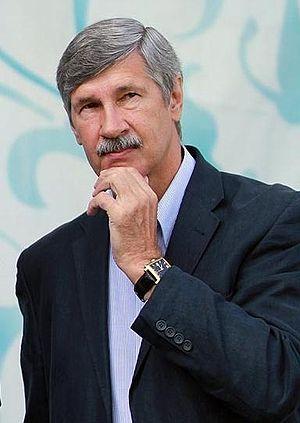
Vladimir Mikhaïlovitch Pilguy est un joueur de football international soviétique, qui évoluait au poste de gardien de but.